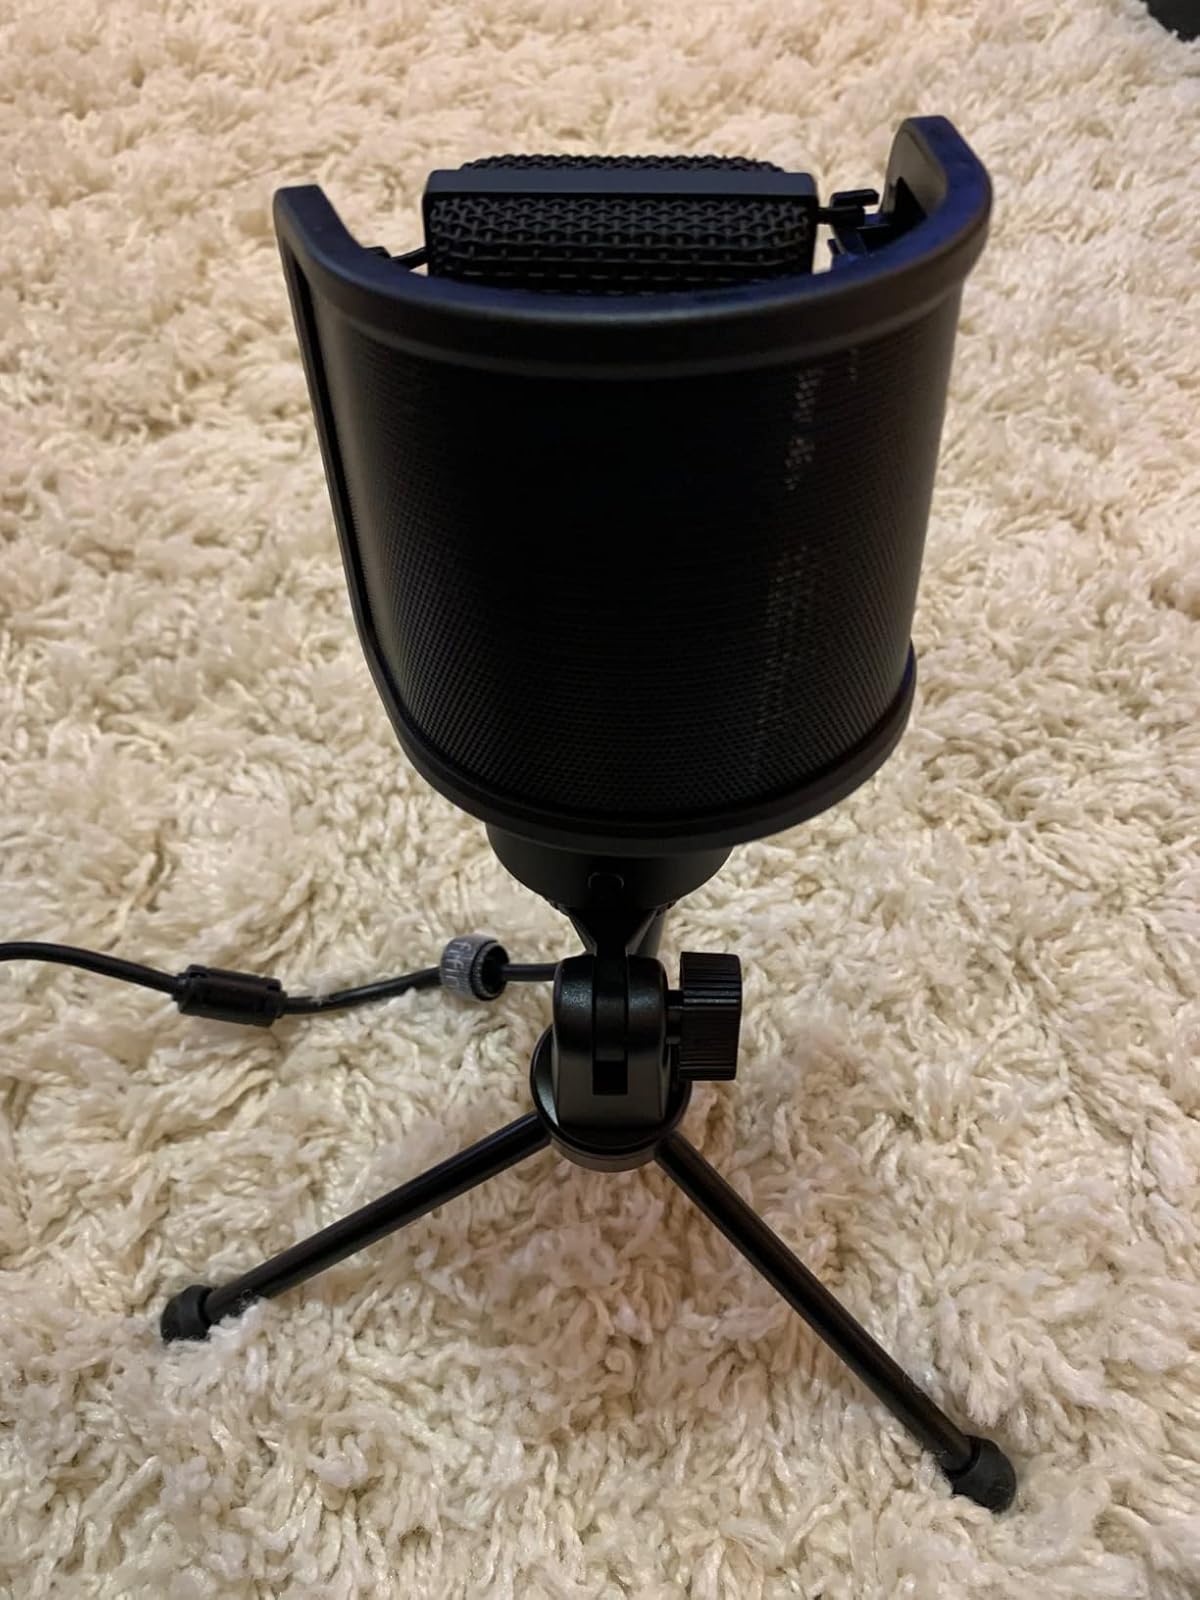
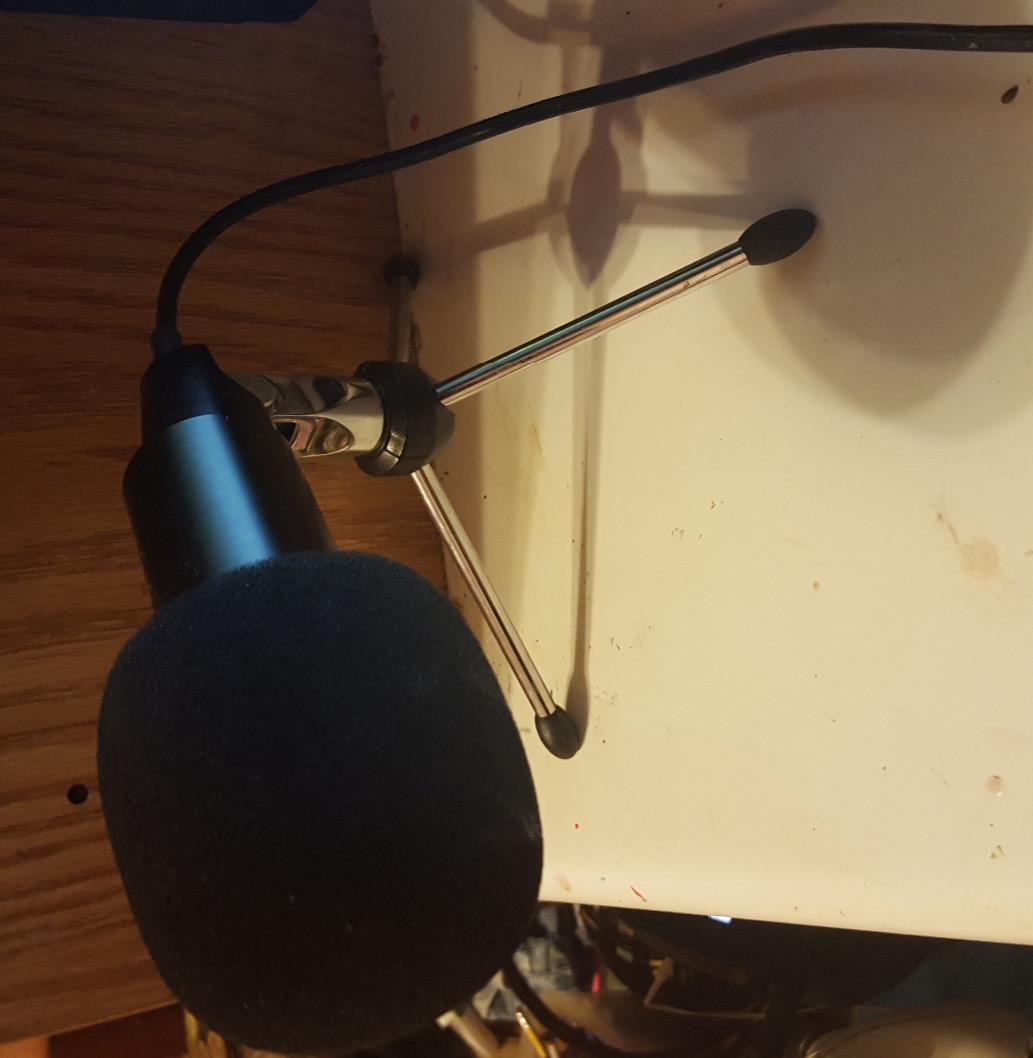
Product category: microphone
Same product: no